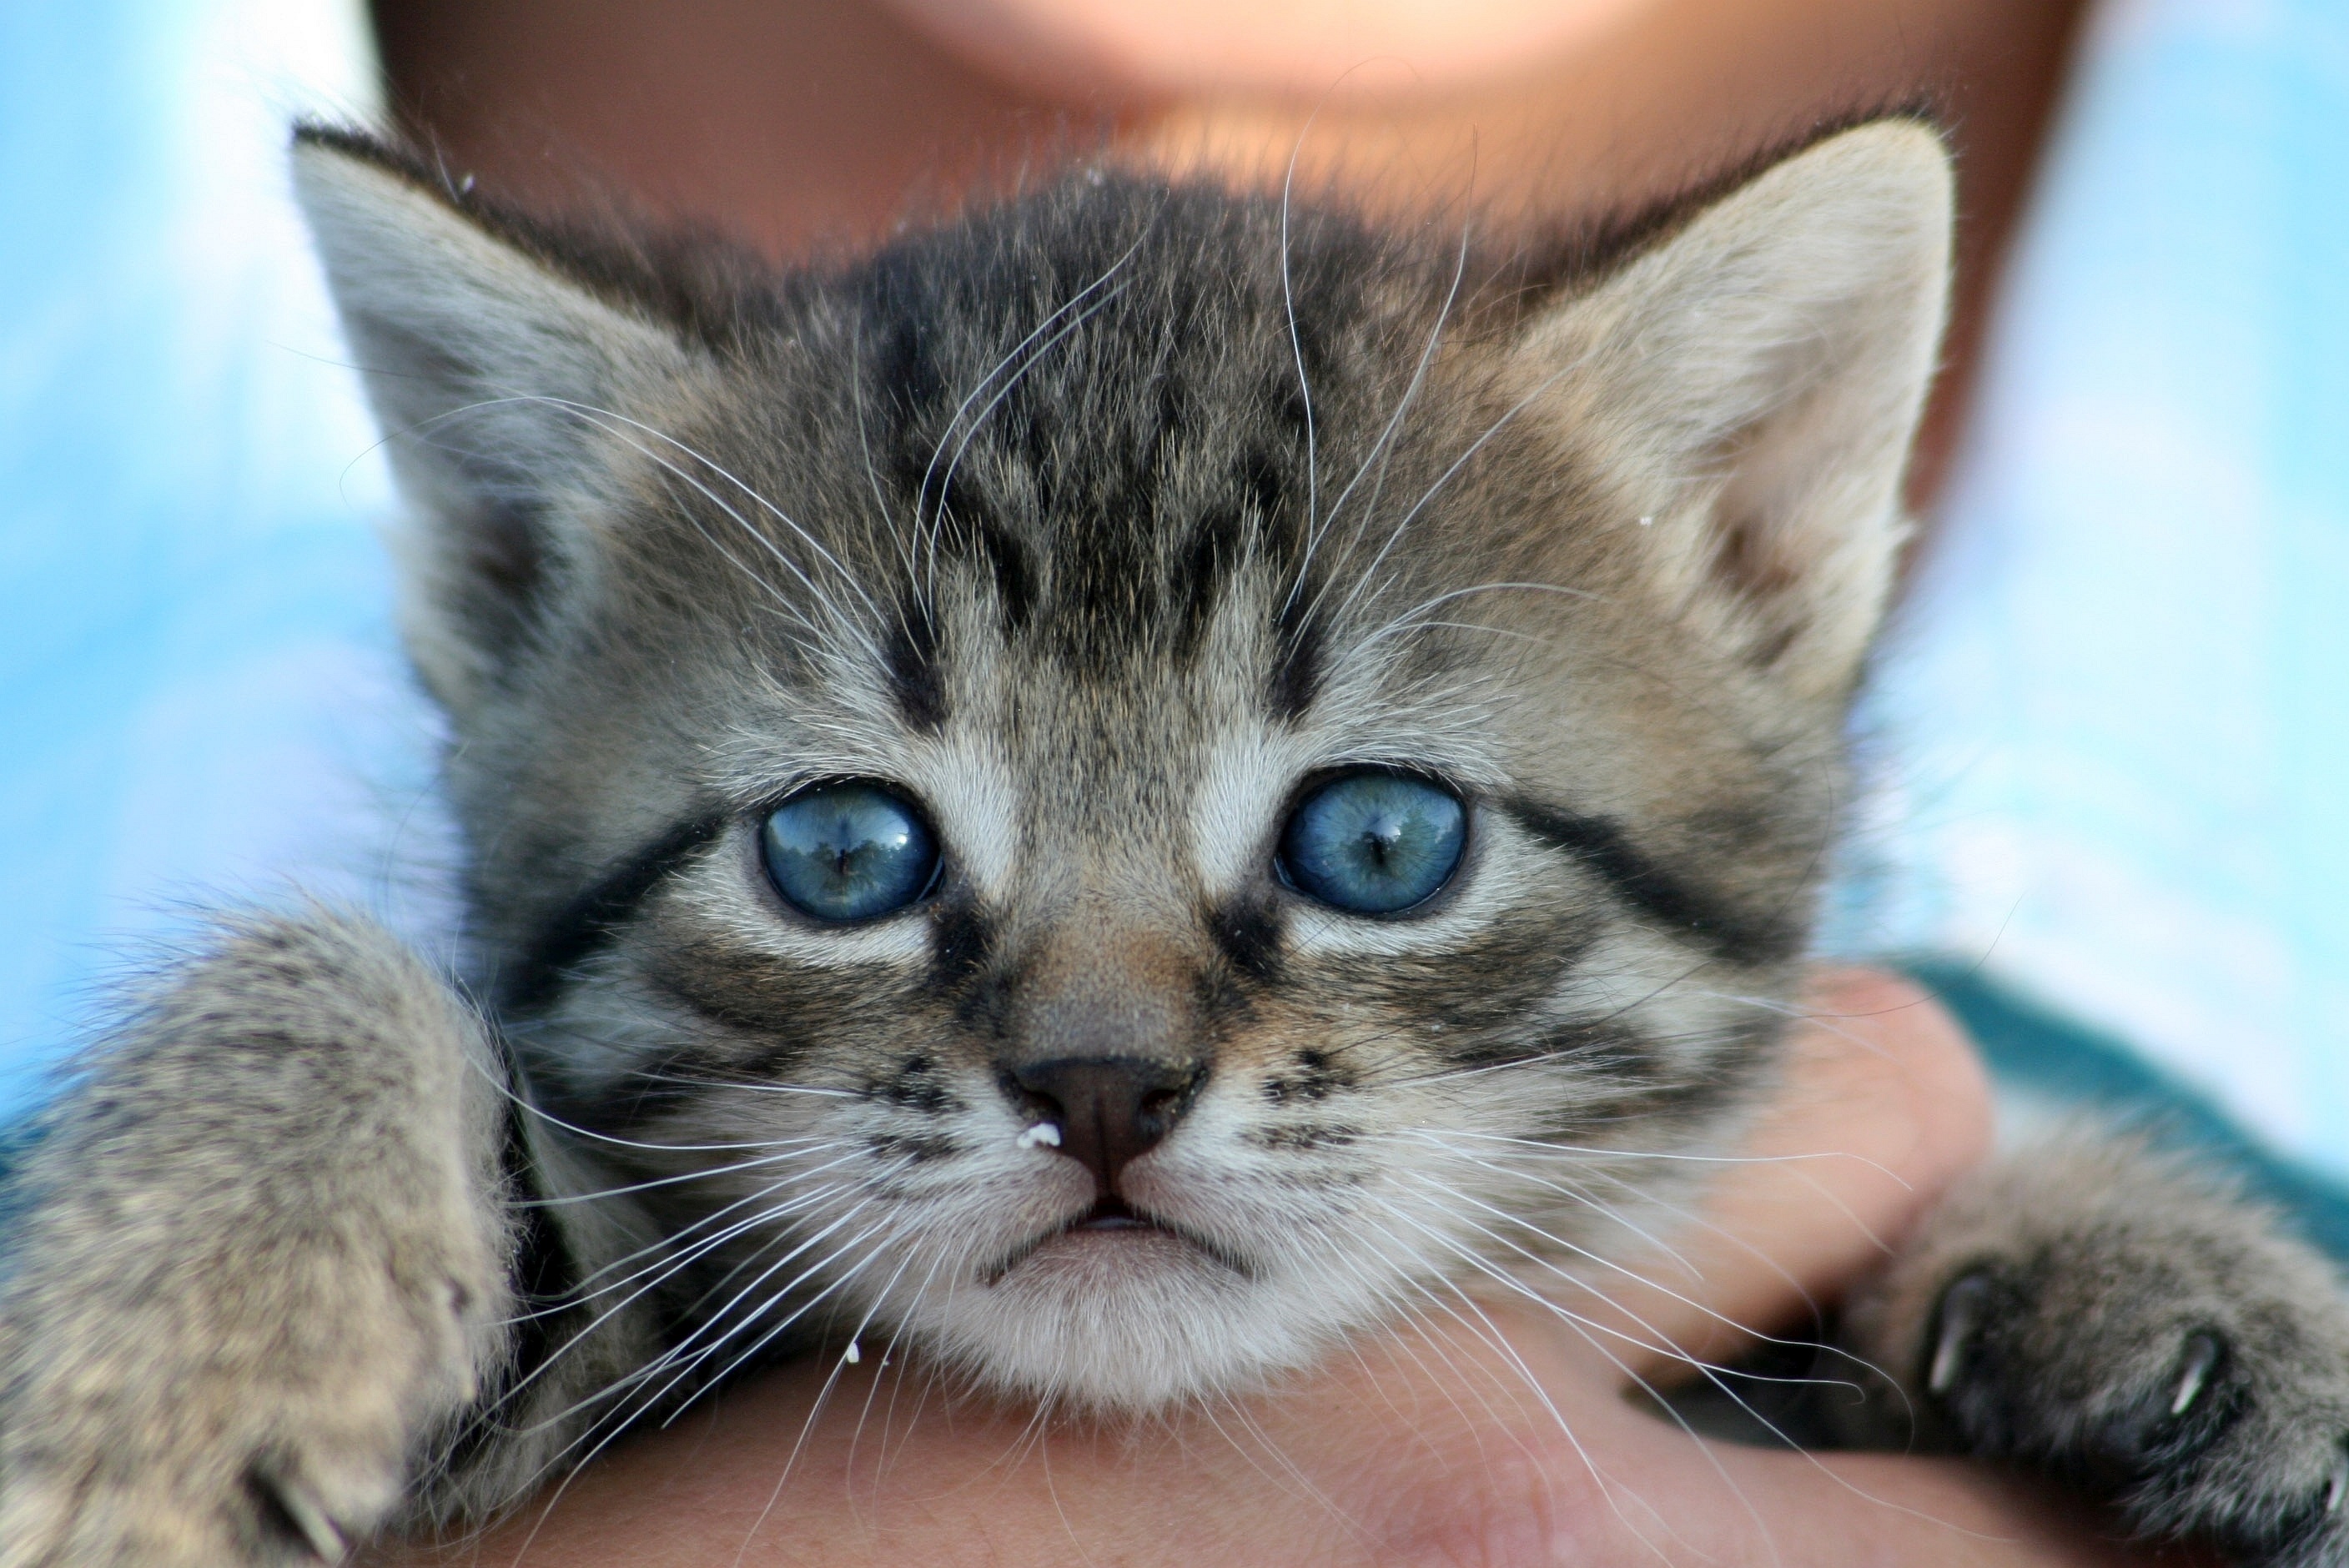
animal, kitten, cat, tabby, mammal, gray, close up, pets, whiskers, vertebrate, domestic cat, european shorthair, small to medium sized cats, cat like mammal, domestic short haired cat, pixie bob, american shorthair